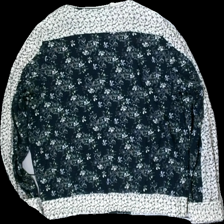
View: back
Type: Jacket
Category: Ladies
Brand: Object
Colors: Multicolor, Blue, White, Grey
Material: 100% polyester
Pattern: Floral print
Cut: Regular
Size: 40
Season: Autumn
Price range: 100-150
Recommended usage: Reuse